Media (region)

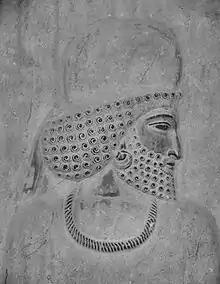
Rock relief of a Median man, Persepolis

Media (Middle Persian: "Mād") is an Iron Age region of north-western Iran, best known for having been the political and cultural base of the Medes. During the Achaemenid period, it comprised present-day Iranian Azerbaijan, Iranian Kurdistan and western Tabaristan. As a satrapy under Achaemenid rule, it would eventually encompass a wider region, stretching to southern Dagestan in the north. However, after the wars of Alexander the Great, the northern parts were separated due to the Partition of Babylon and became known as "Atropatene", while the remaining region became known as "Lesser Media".